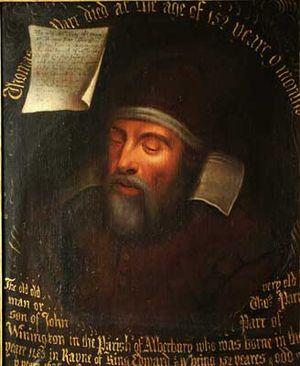
Thomas Parr est un Anglais présumé avoir vécu pendant 152 ans. Il est souvent désigné sous le nom de Old Parr ou Old Tom Parr.
Un centenaire est une personne qui a atteint un âge de cent ans ou plus. Au-delà de 110 ans, on parle de supercentenaire. Certains démographes utilisent le terme « semi-supercentenaire » pour les personnes âgées de 105 à 109 ans.